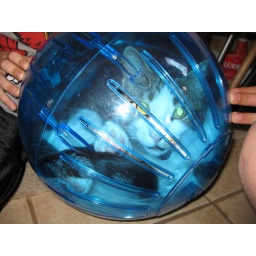
cat in a ball